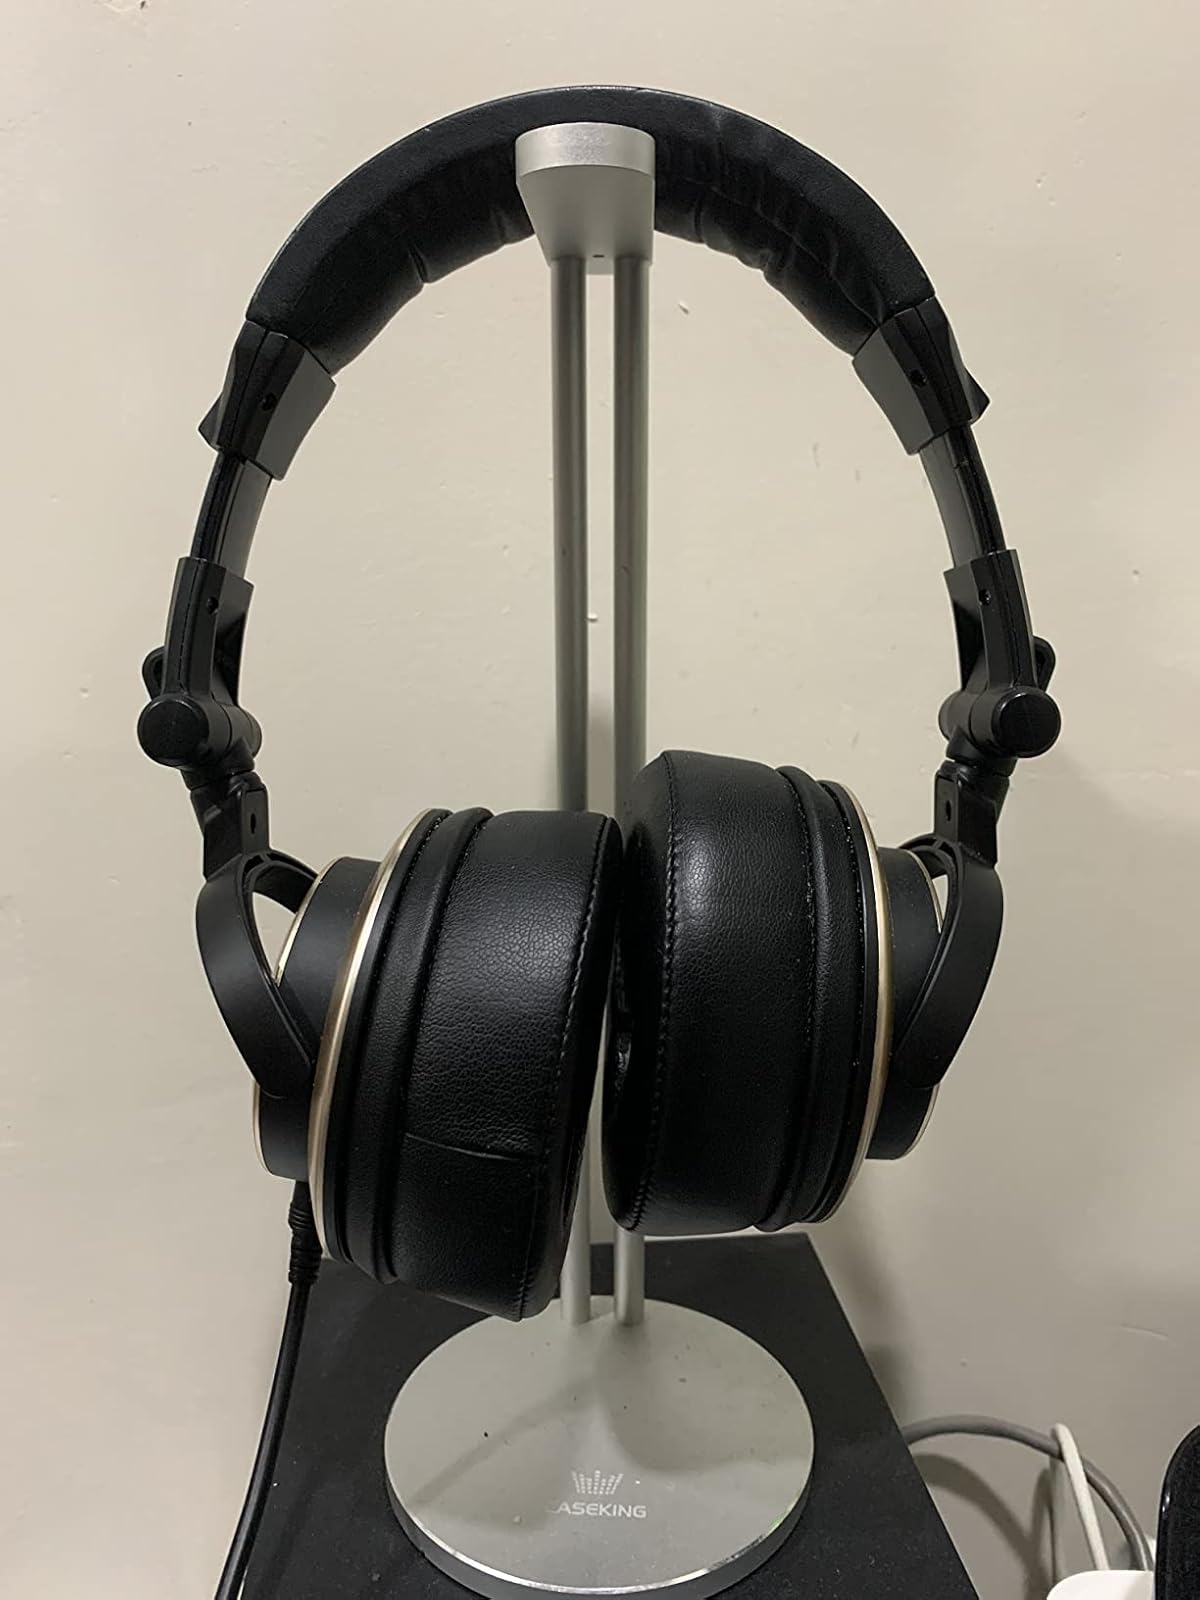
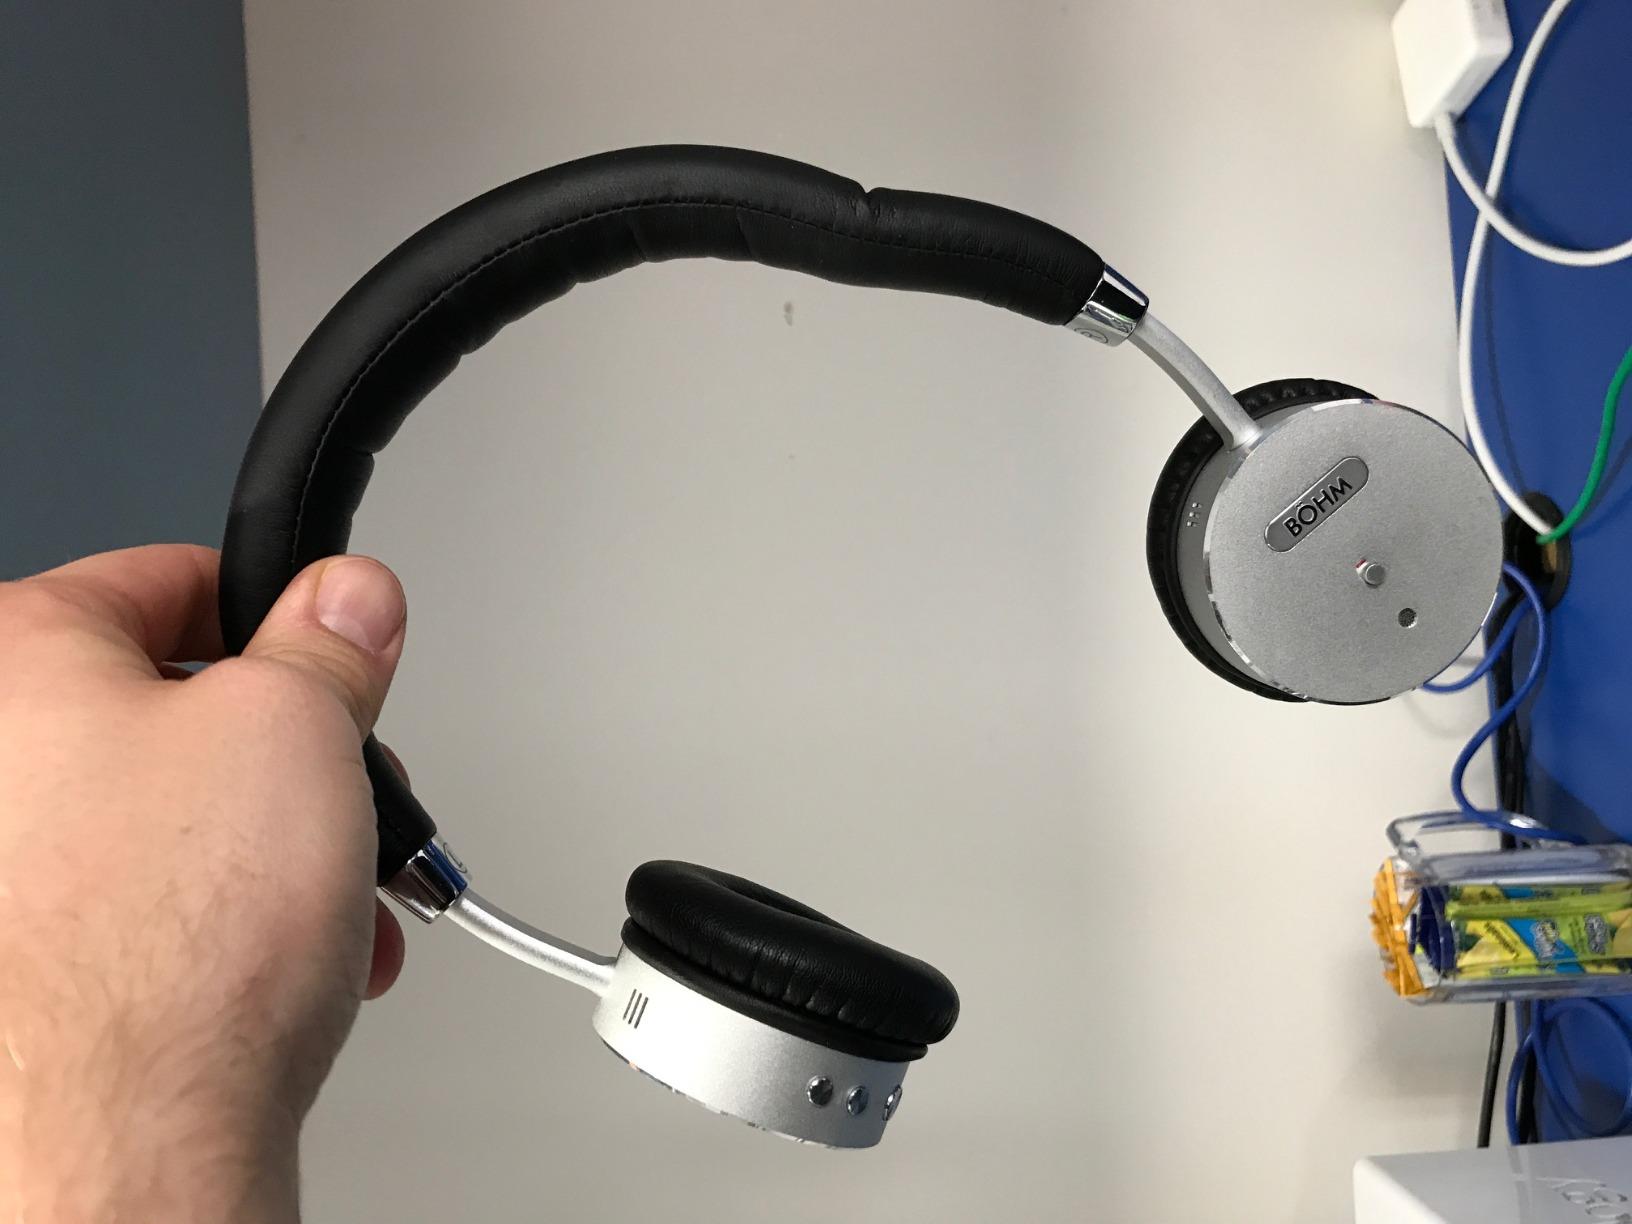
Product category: headphones
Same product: no